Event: Nepal Earthquake
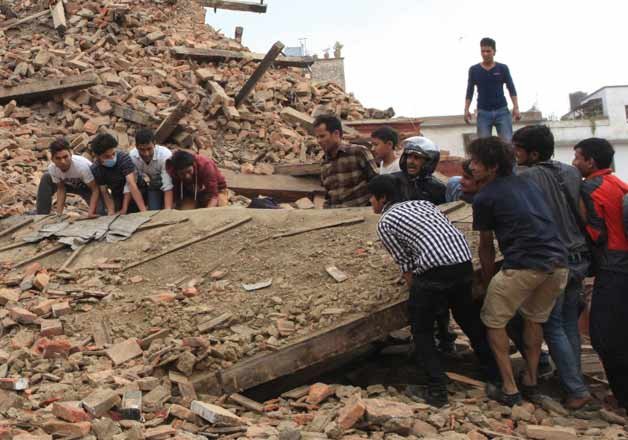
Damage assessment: damage